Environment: real
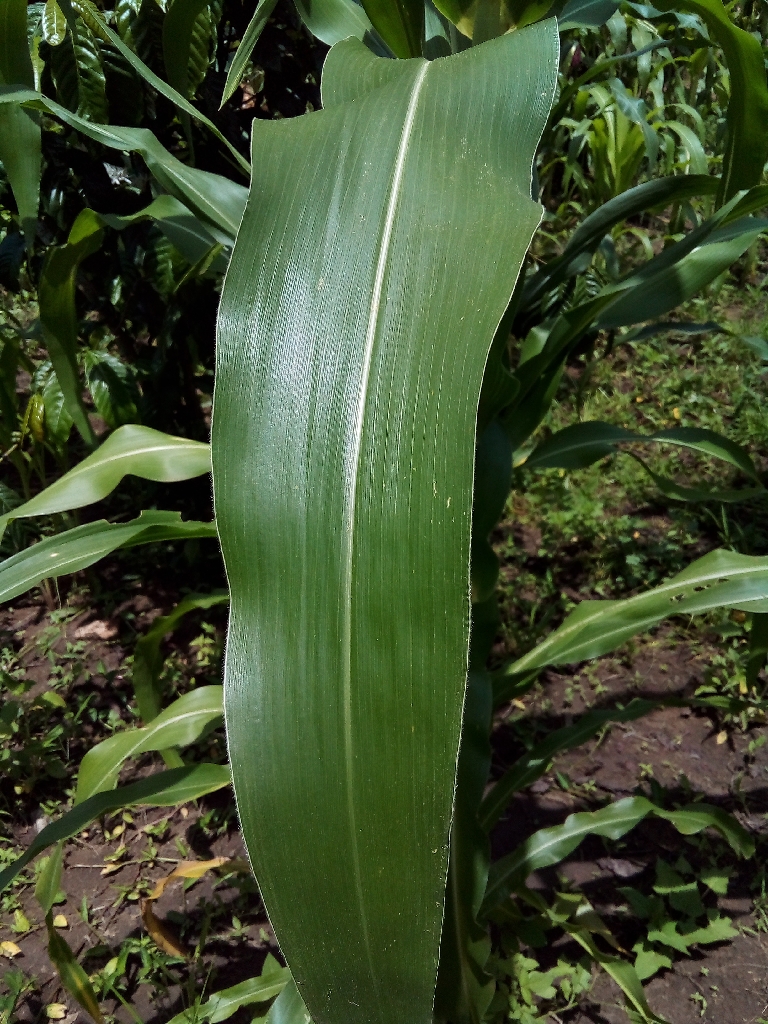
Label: healthy